The Ryde

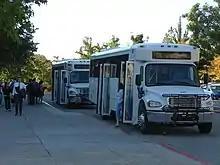
Students getting on and off two of The Ryde's buses that are stopped at the Museum of Art bus stop, September 2016

In mid-2011, BYU announced that beginning with the Winter 2012 Semester, Student Movement, Inc. (SMI) would begin transporting students between certain off-campus housing units and BYU campus. SMI was founded earlier that year by two BYU seniors (Jake Luekenga and Kevin Smith) who believed there was a need for a more specialized service than UTA provided. (While the UTA passes offered access throughout the UTA service area, many of the students used it almost exclusively to travel to and from BYU campus.) Although earnest discussions with the BYU Administration had begun in March, it took until June to reach a firm agreement with BYU and have it signed. (A contract was necessary as SMI would be partially operating on the privately owned campus of BYU.) As soon as the agreement was executed, SMI ordered three buses. The used buses ordered by SMI were similar in size to the buses utilized by UTA, but would use cleaner burning compressed natural gas (CNG) for fuel, rather than diesel fuel (as used by most of those owned by UTA at the time). Accordingly, Mr. Luekenga claimed, their buses would have 50 percent lower emissions. Another advantage of the new service (over UTA's routes) is that the shuttles would connected directly with the center of BYU campus.